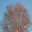
Label: maple_tree